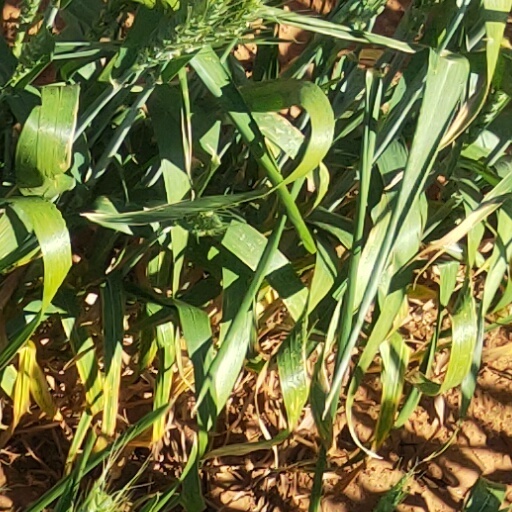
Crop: wheat